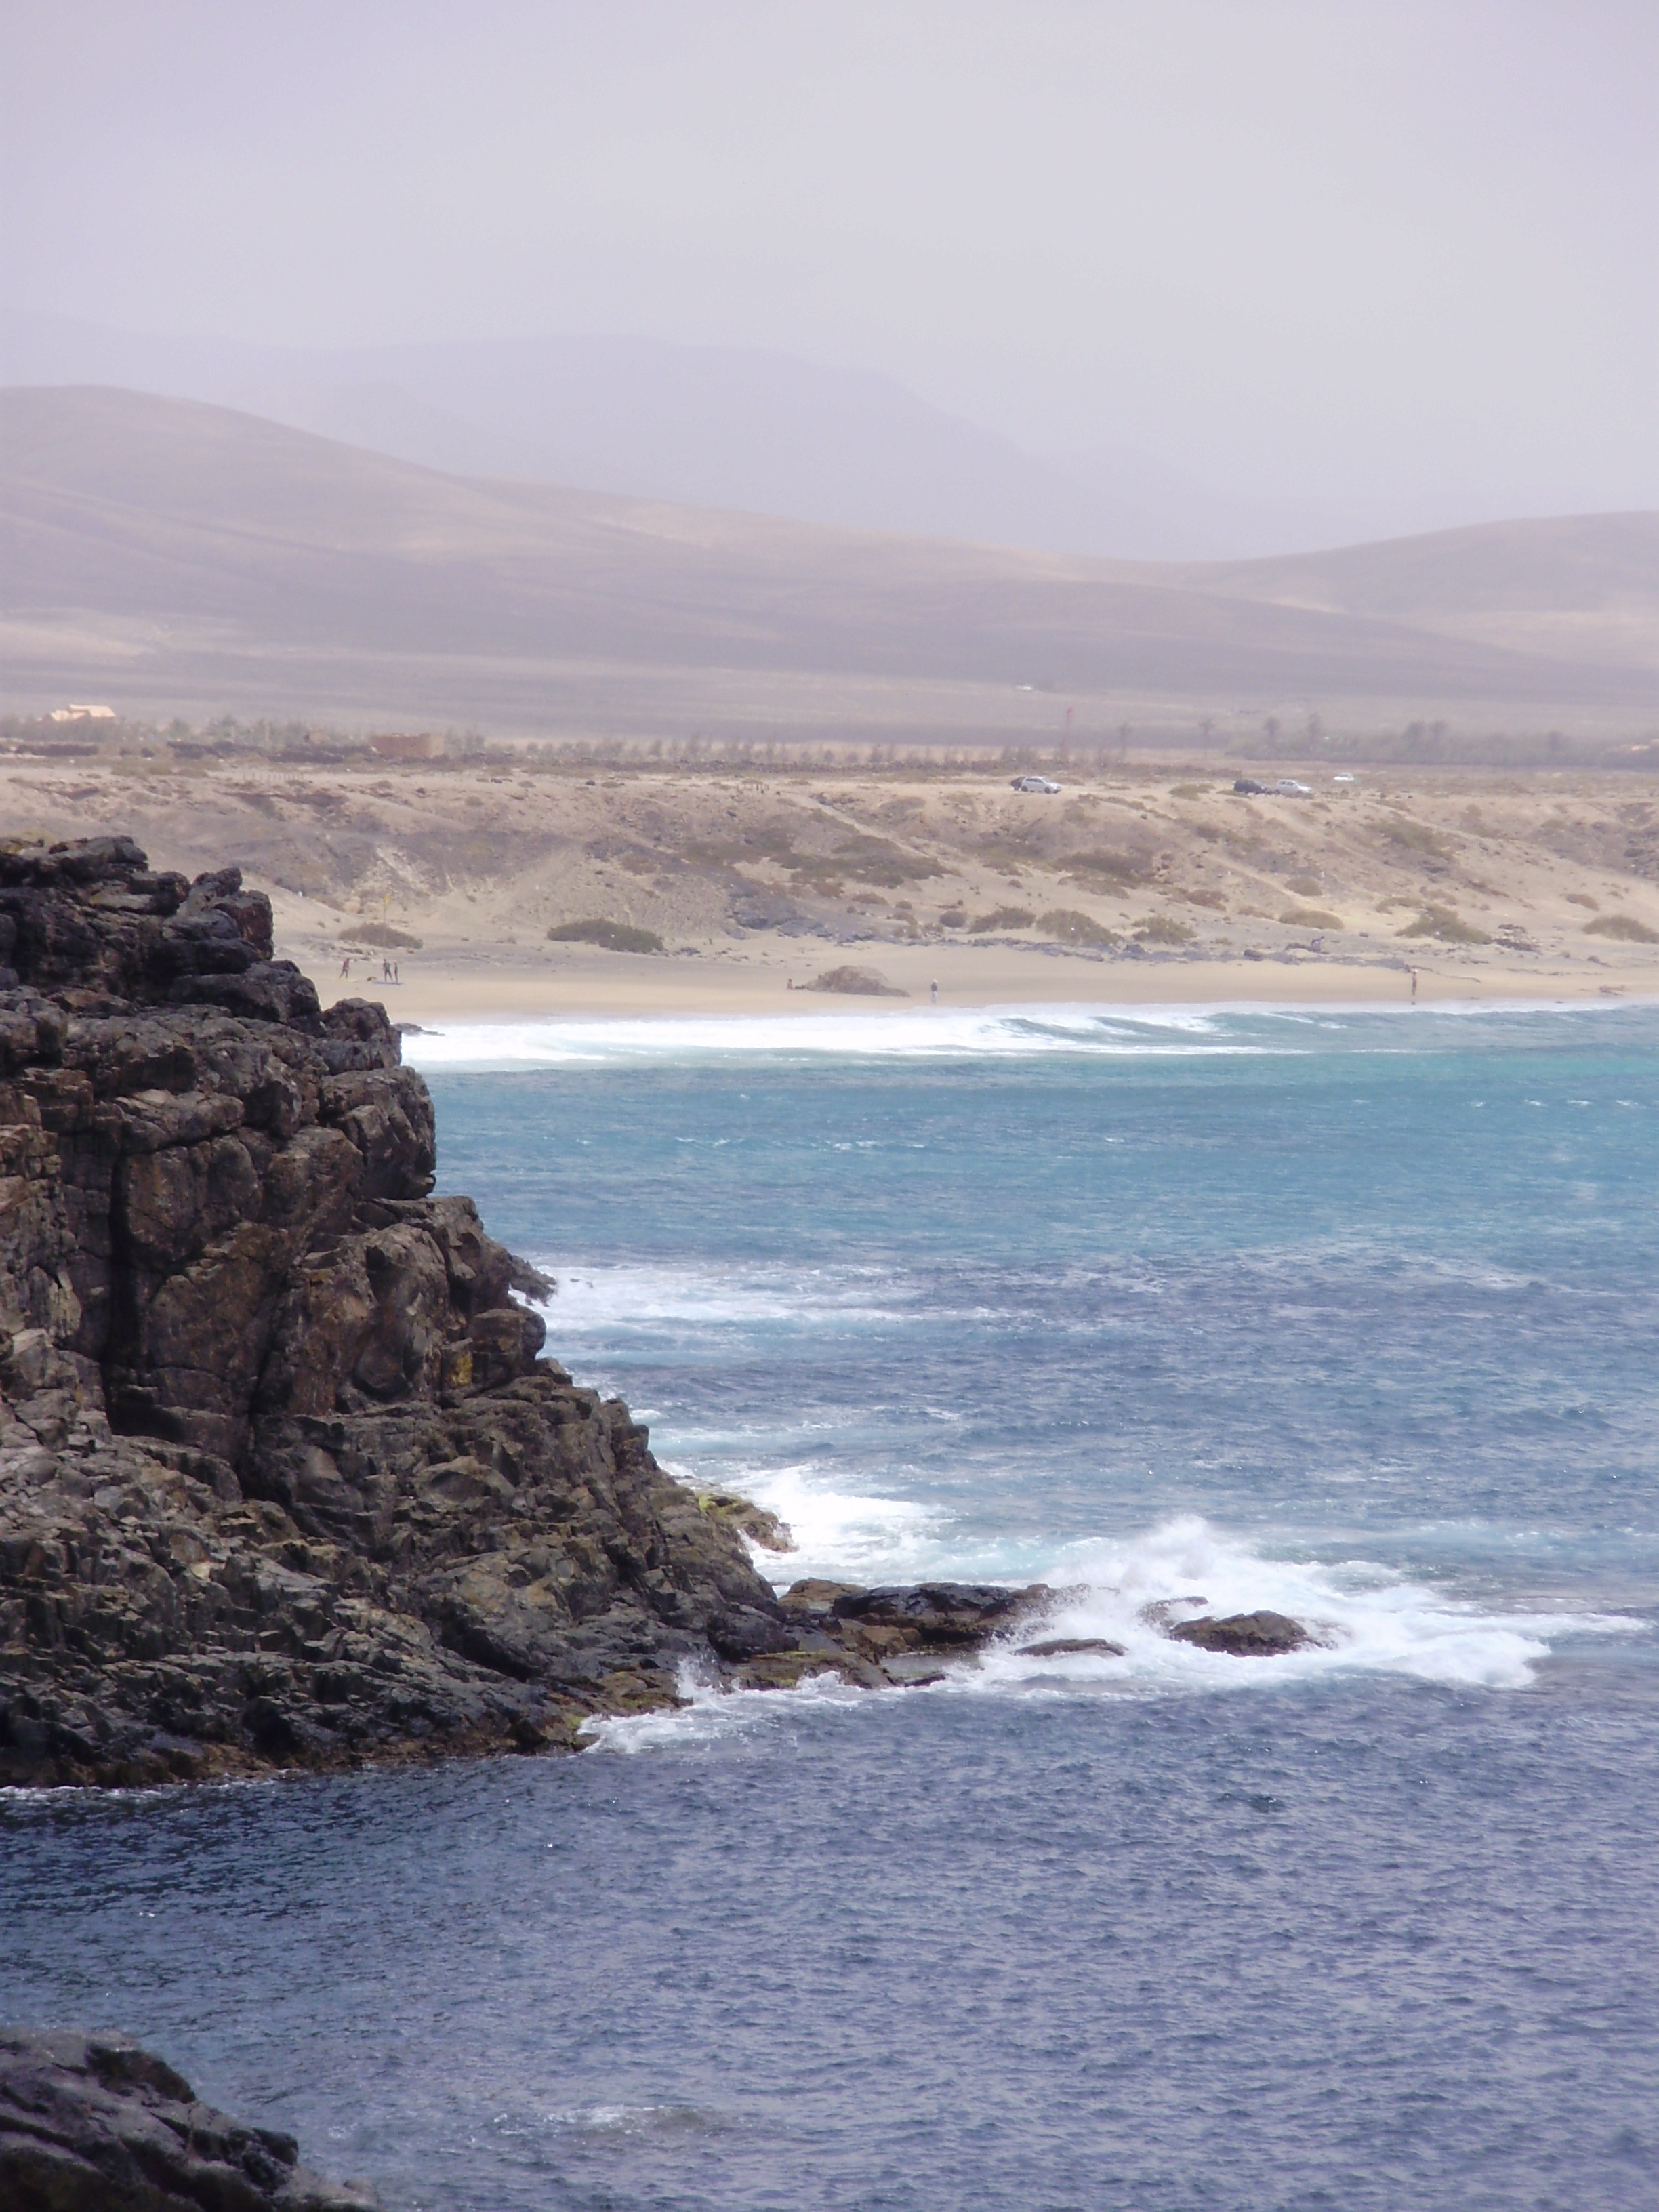
beach, landscape, sea, coast, nature, sand, rock, ocean, horizon, shore, wave, summer, cliff, cove, scenic, natural, scenery, calm, bay, terrain, body of water, spain, spanish, cape, fuerteventura, canary, el cotillo, wind wave